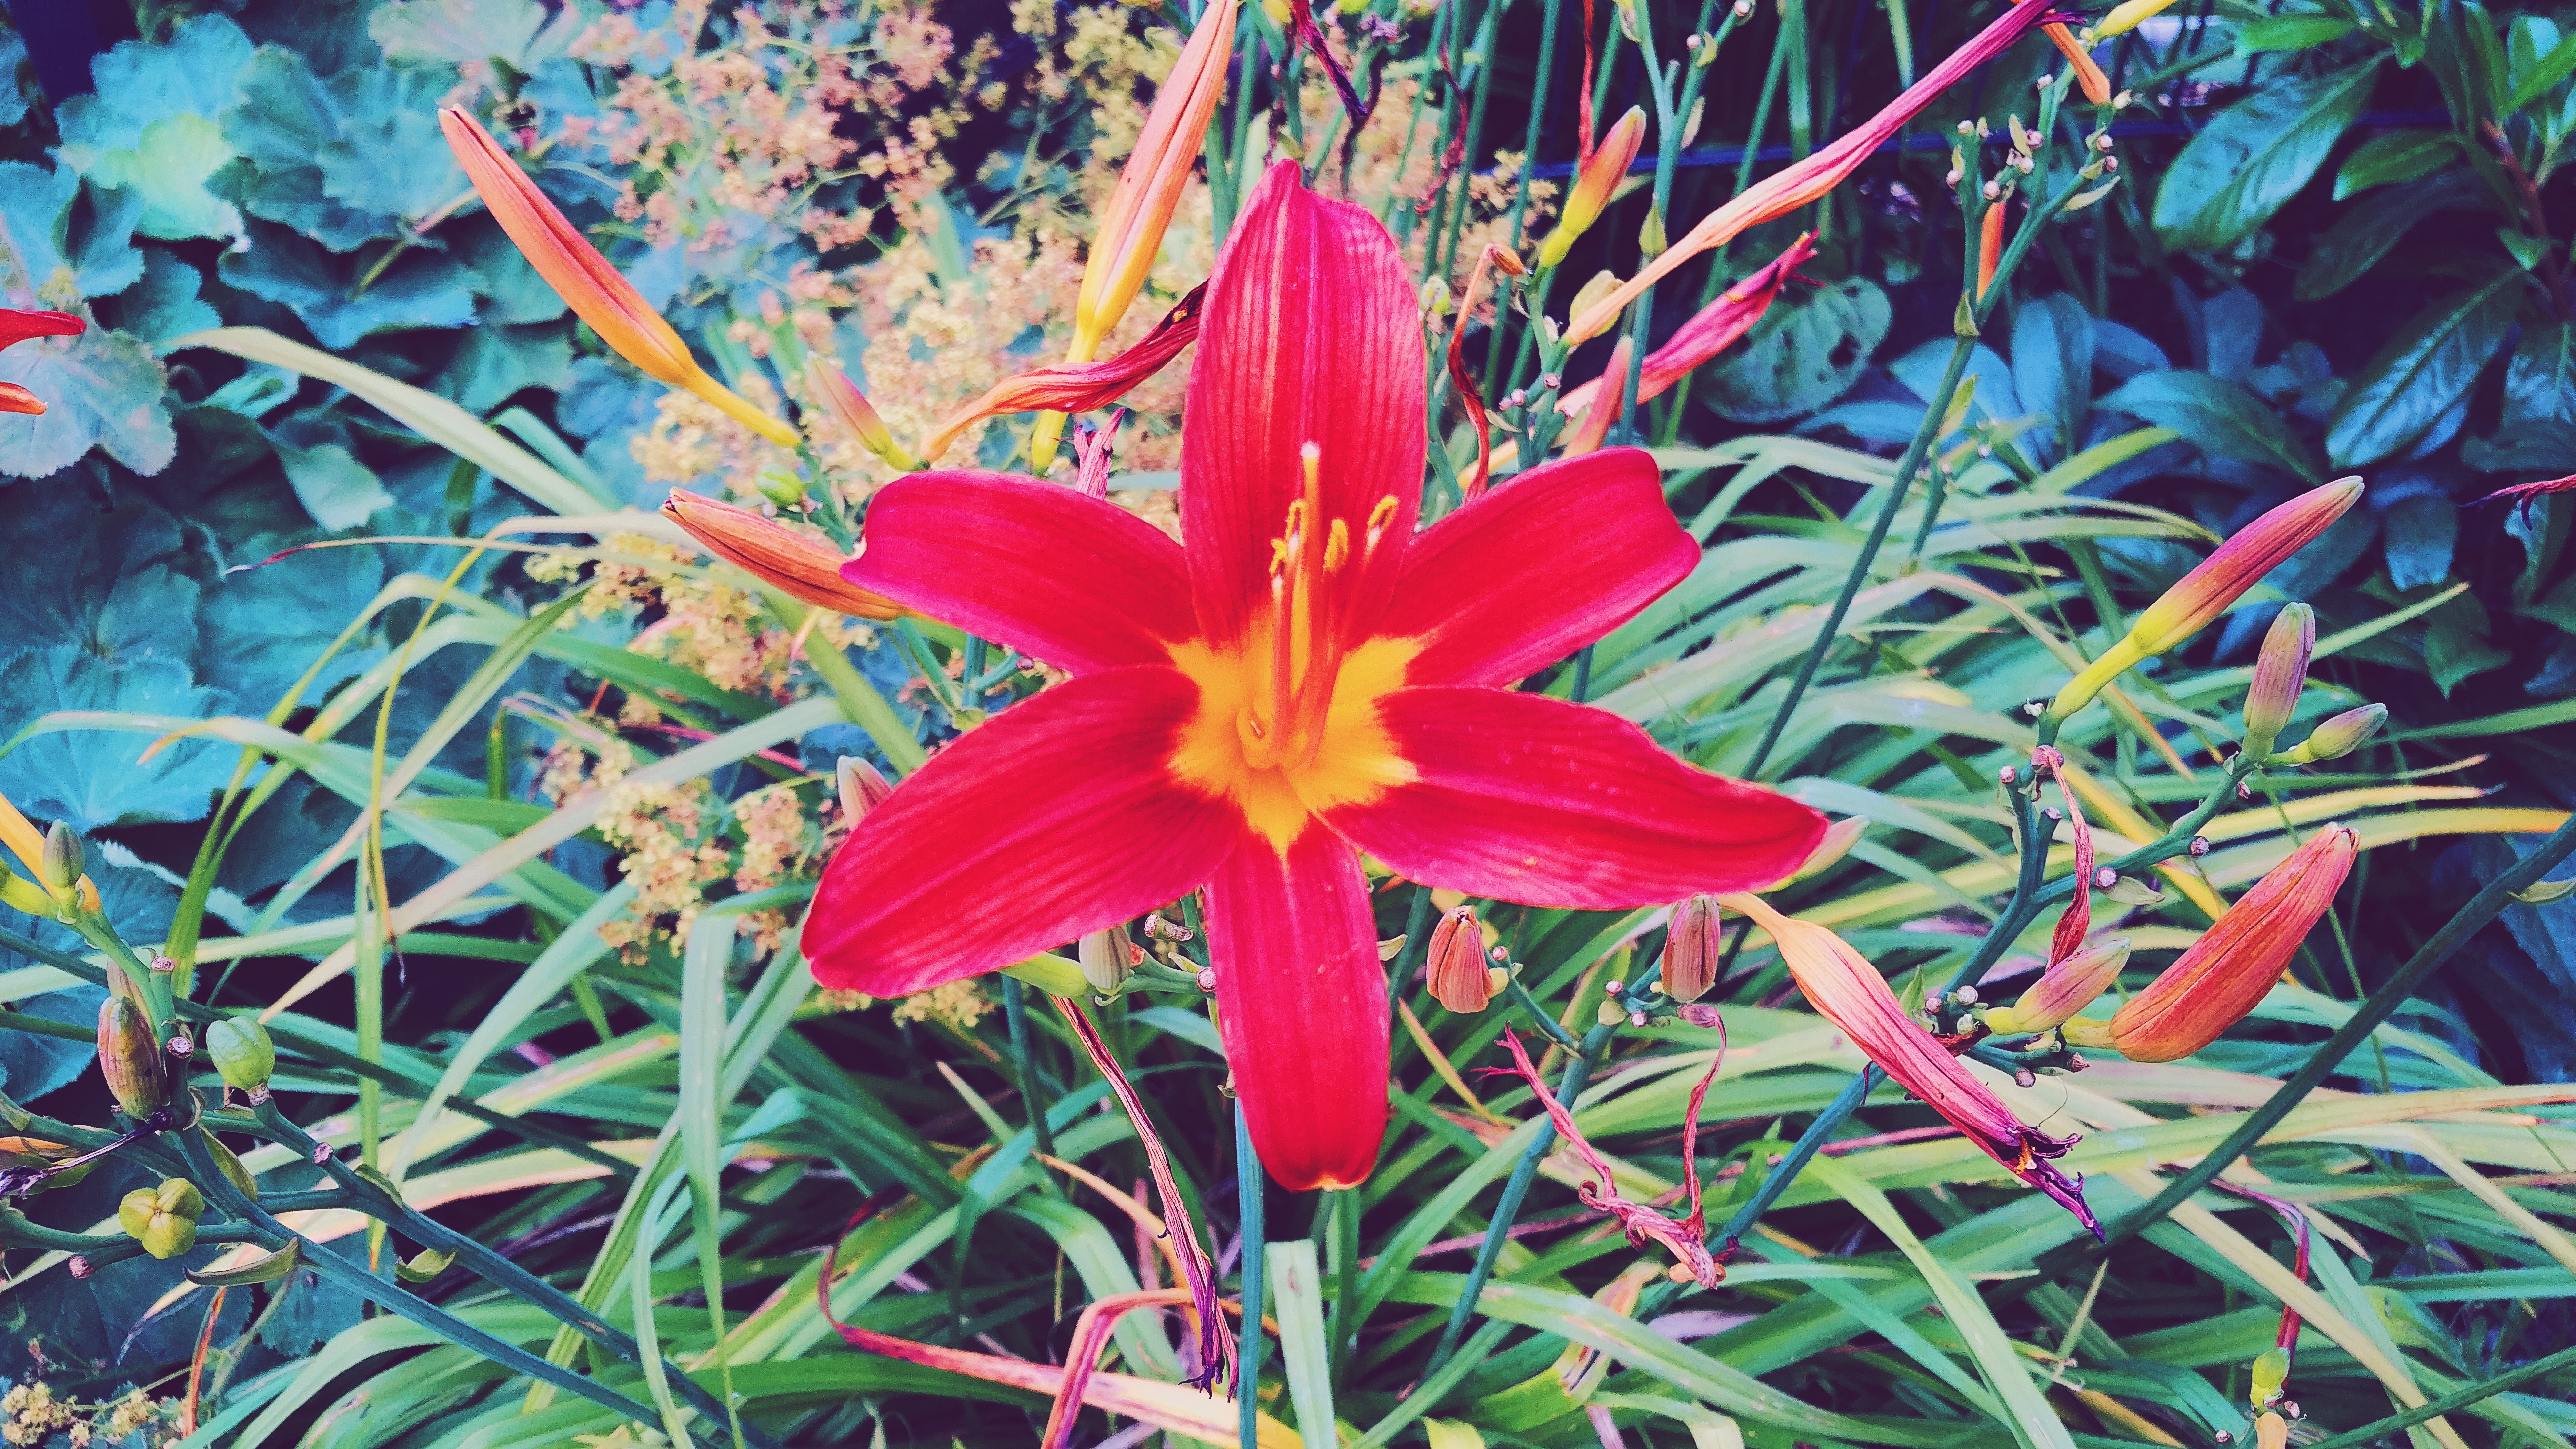
plant, flower, botany, flora, lily, daylily, flowering plant, land plant